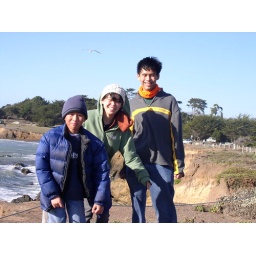
windy beach by hearst castle